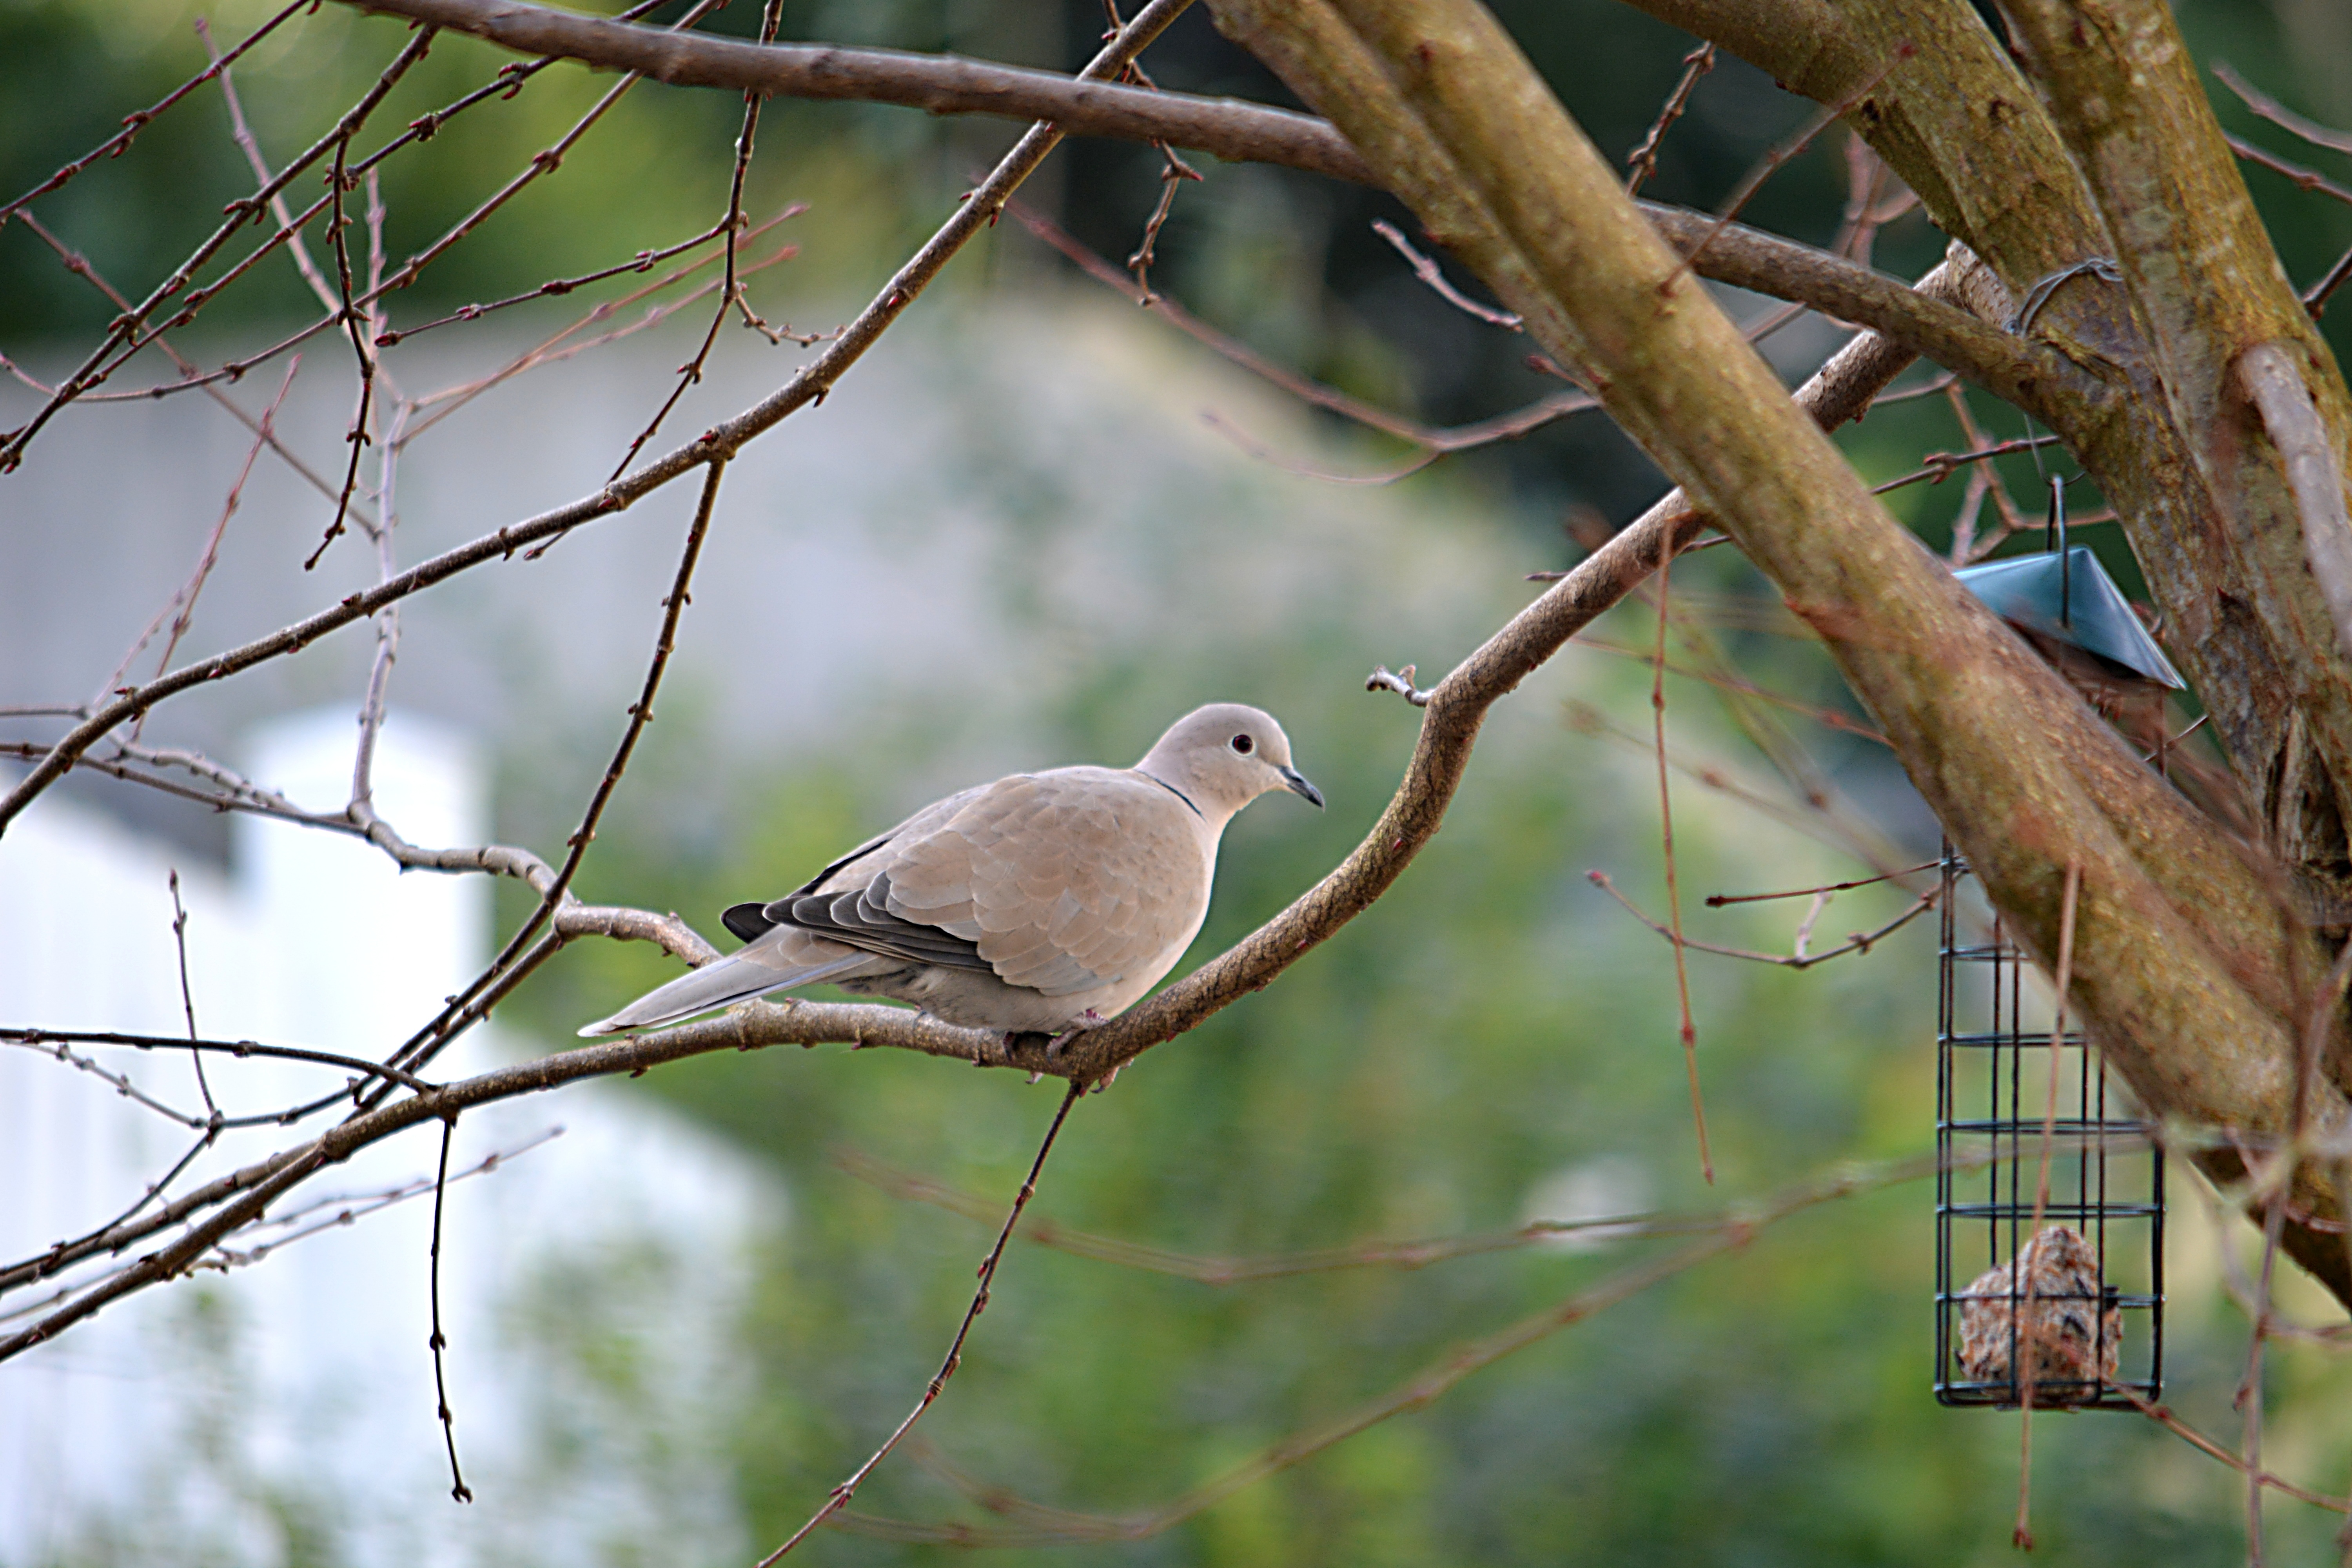
nature, branch, bird, animal, cute, wildlife, wild, beak, peace, calm, garden, fauna, ornithology, grey, feathers, animals, dove, vertebrate, collared dove, perching bird